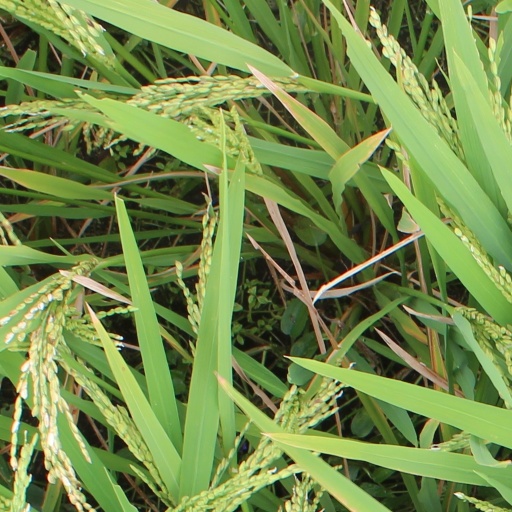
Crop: rice